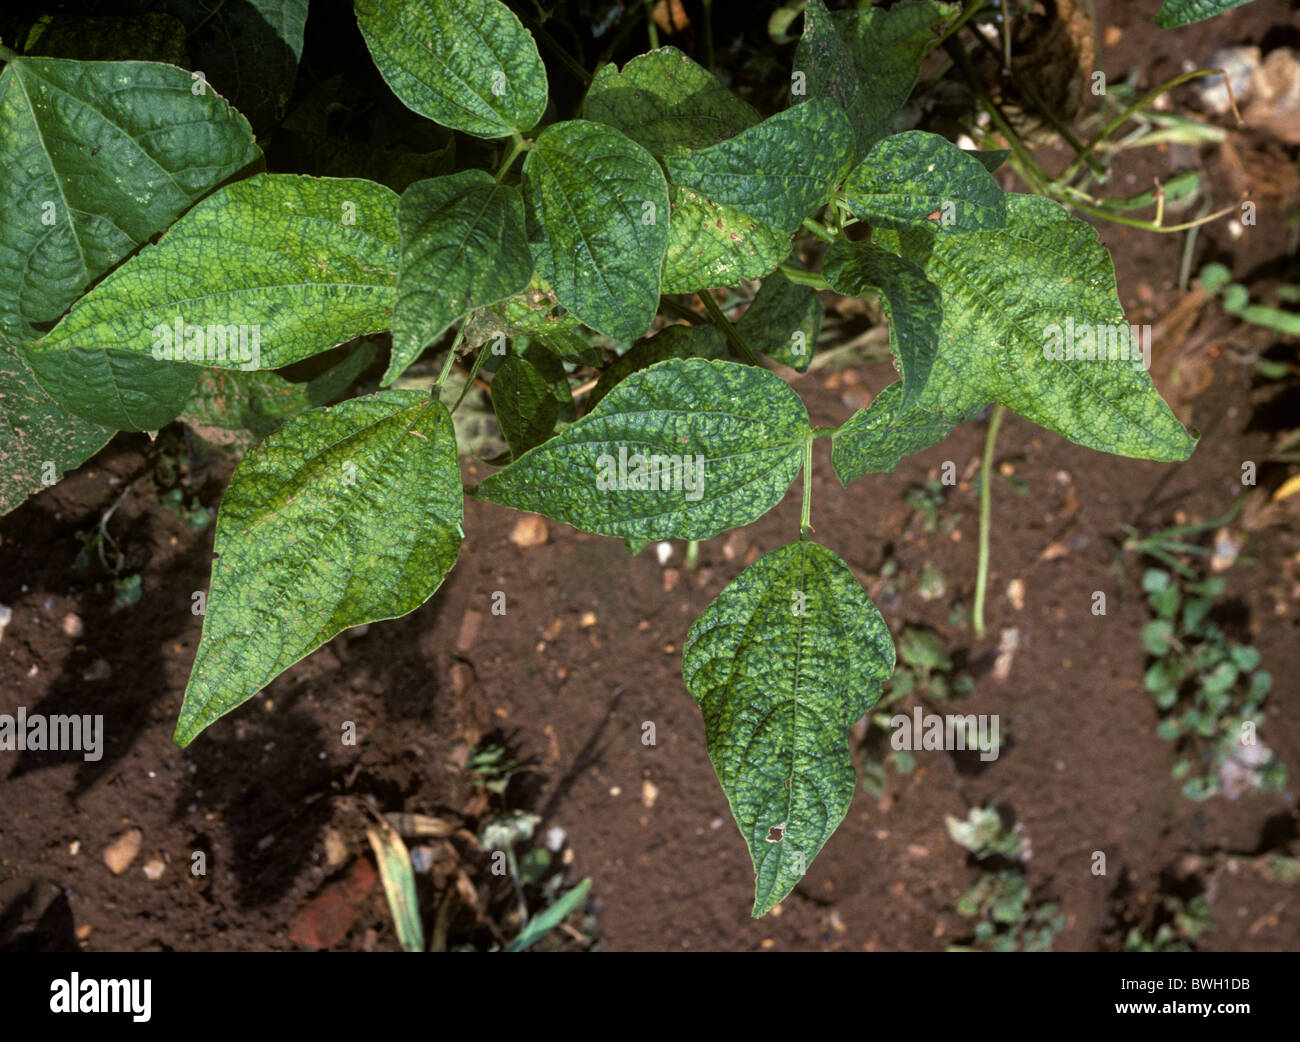
Plant: Bean
Disease: bean mosaic virus